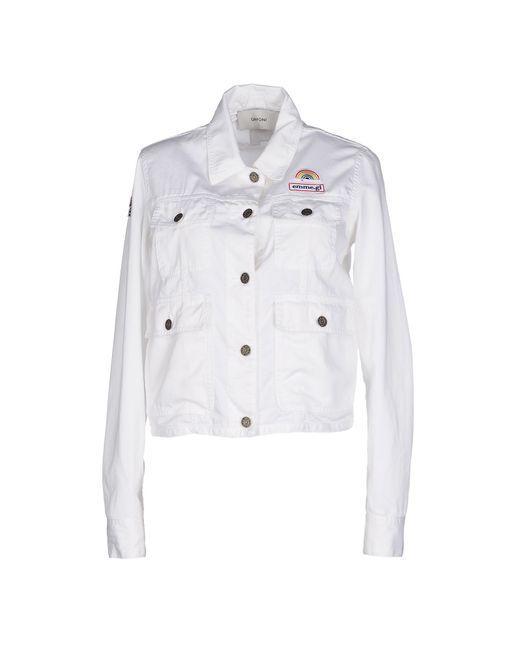
Stilvolle Partybekleidung weiße Winterjacke für Damen